Vanderhoof Airport

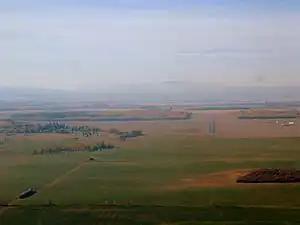
Westward approach to Vanderhoof Airport, 2006.

In 2011, two flight simulators were obtained by the Nechako campus of the College of New Caledonia (CNC) at Vanderhoof Airport. In 2012, a scaled down annual airshow was reintroduced, which apart from cancellation during the COVID-19 pandemic has continued.